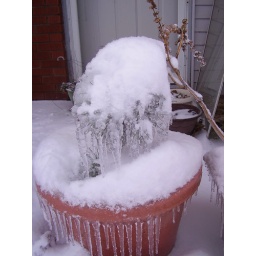
My daughters pine tree is under here somewhere.